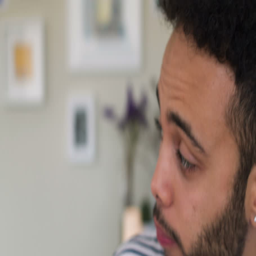
attractive man cooking a healthy meal with his girlfriend